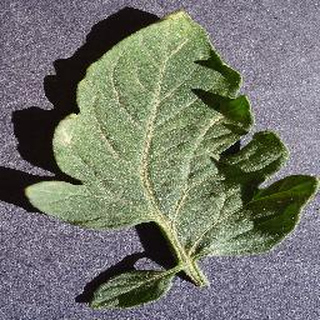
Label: healthy_tomato